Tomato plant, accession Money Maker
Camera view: bottom (45 deg); turntable rotation: 270 degrees
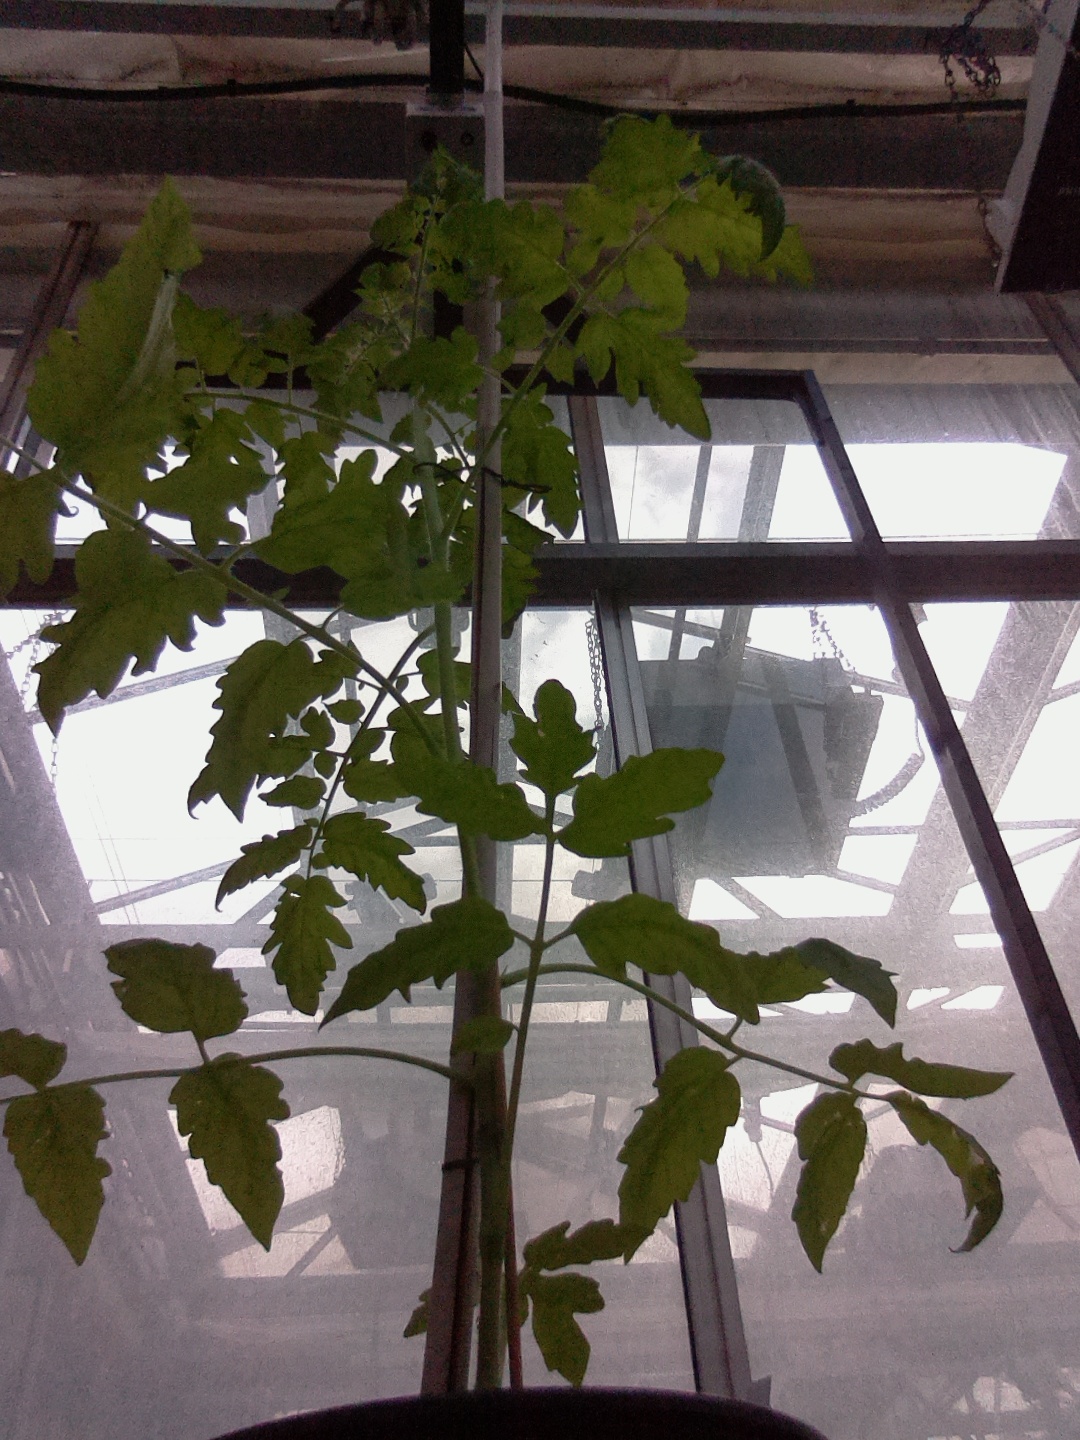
BBCH growth stage 15: 10 of true leaves visible